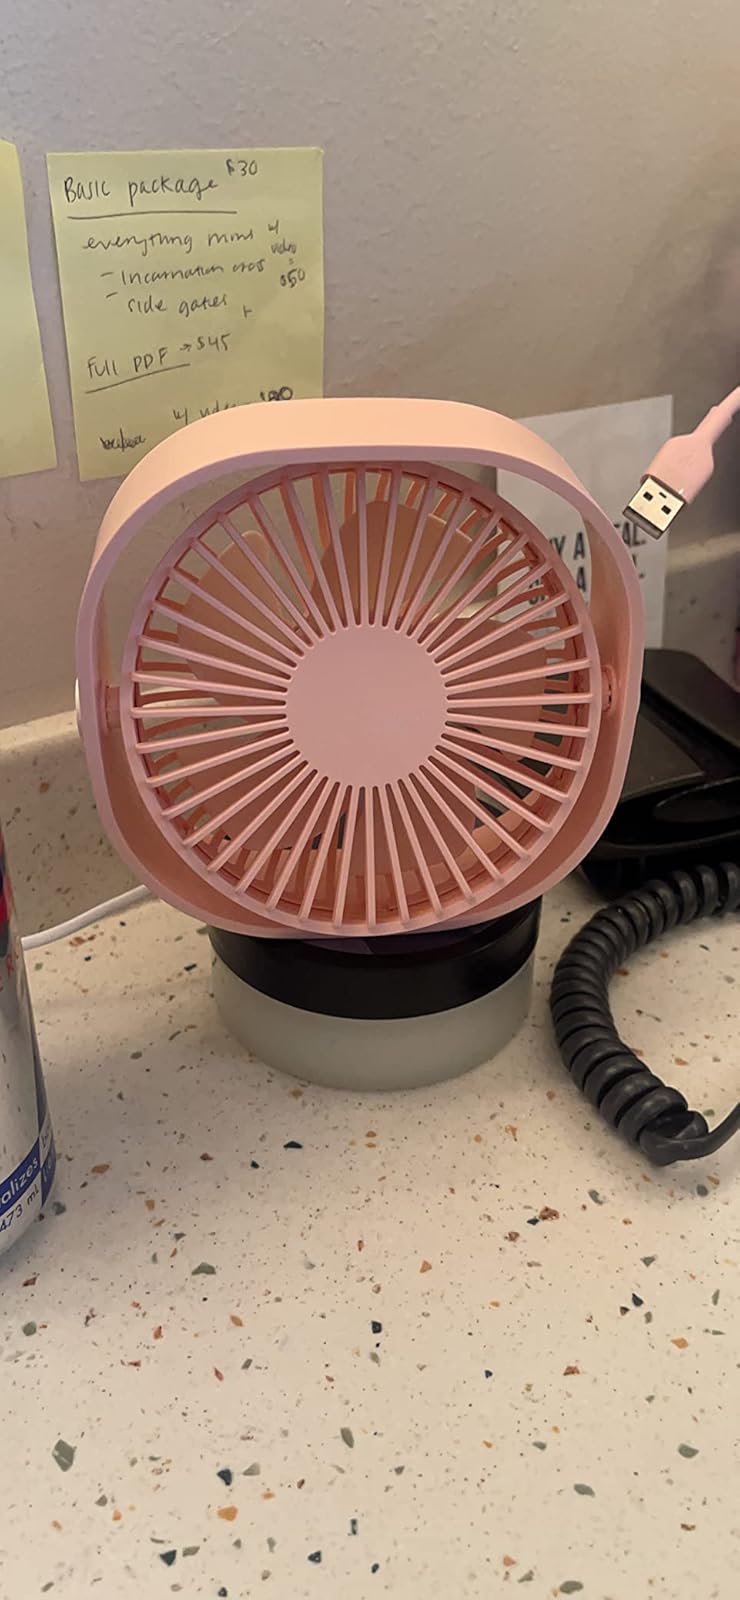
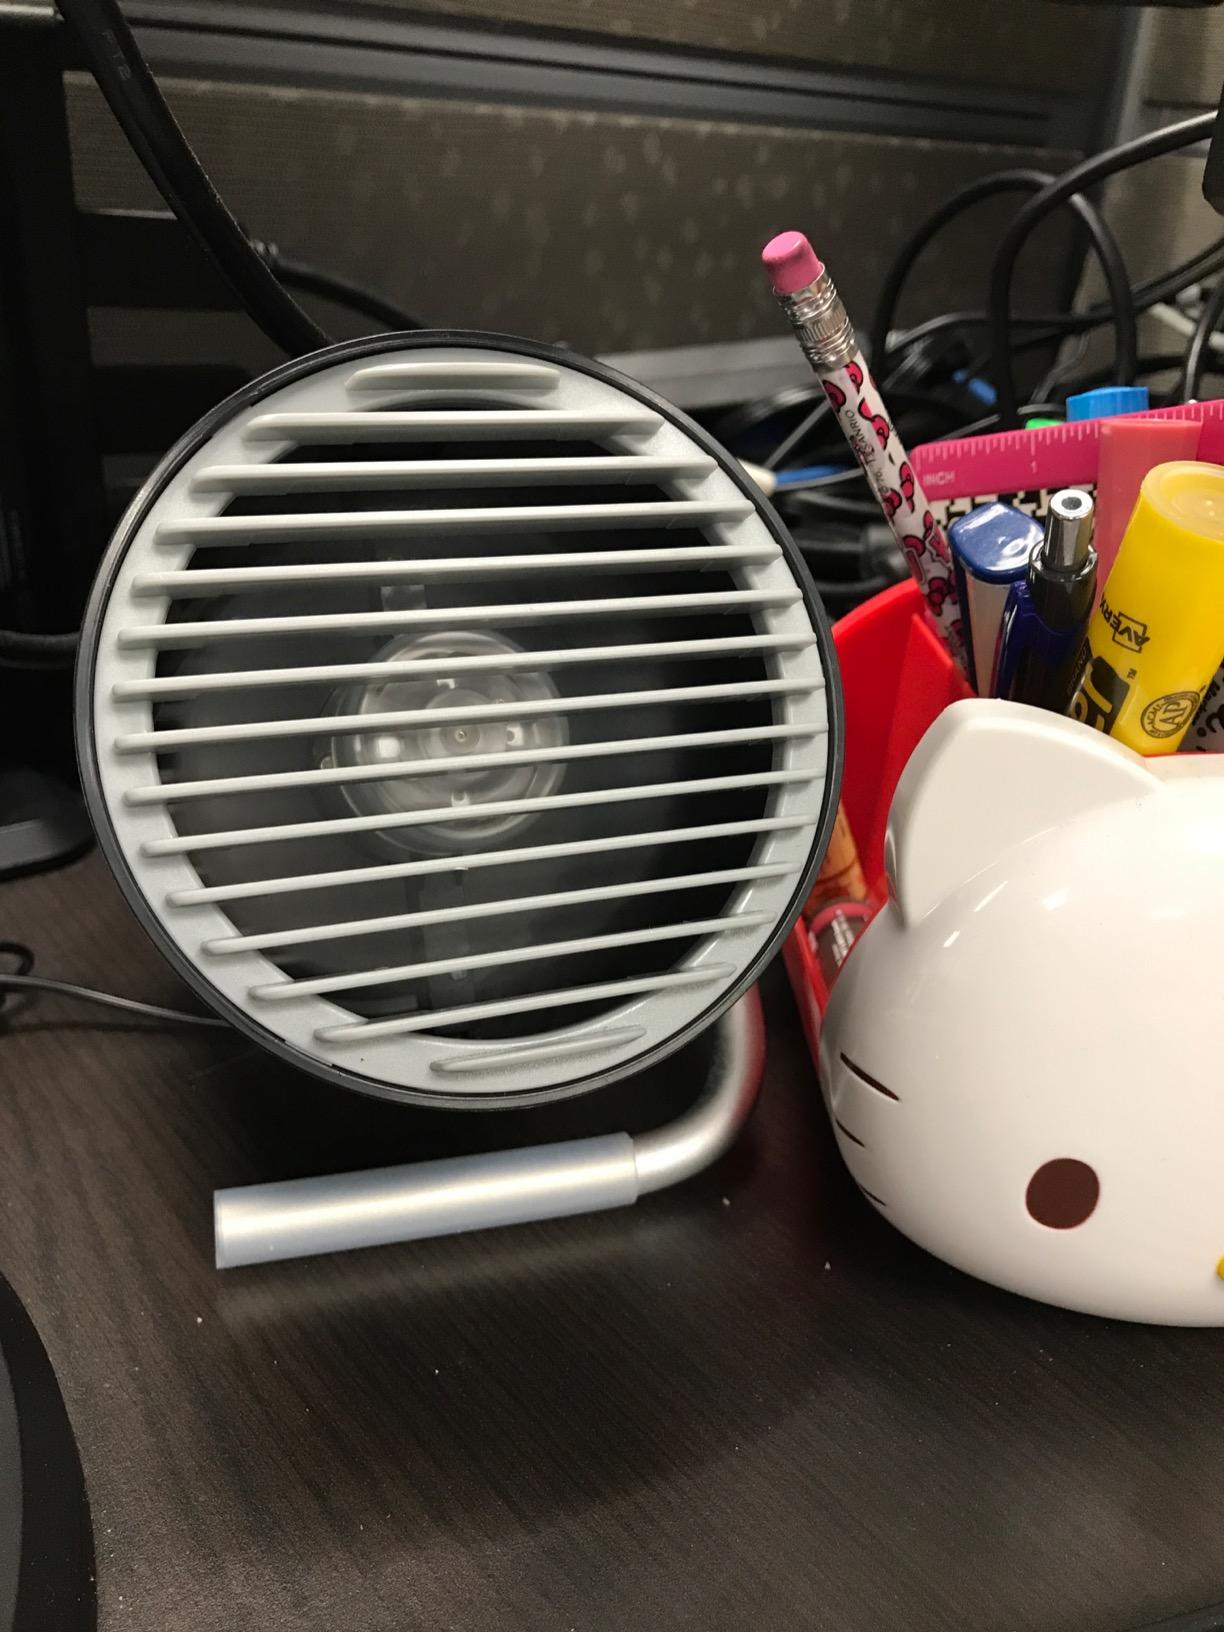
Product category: fan
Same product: no